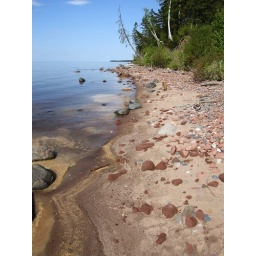
lake superior beach in wisconson